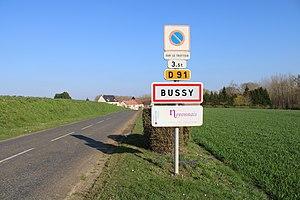
Entrée du village.
Bussy est une commune française située dans le département de l'Oise en région Hauts-de-France.